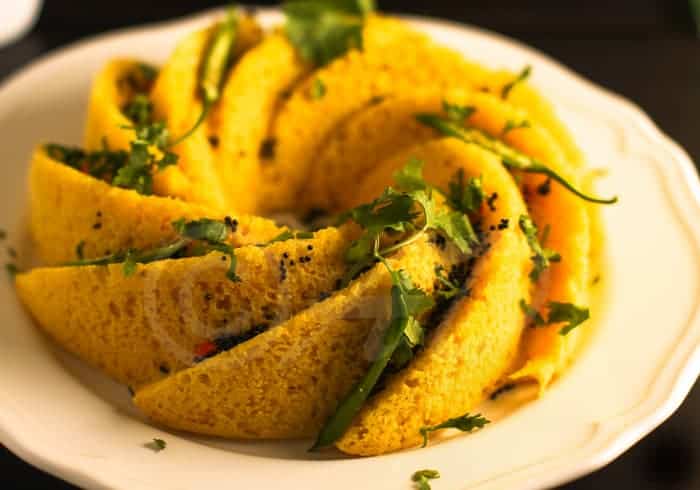
Dish: dhokla